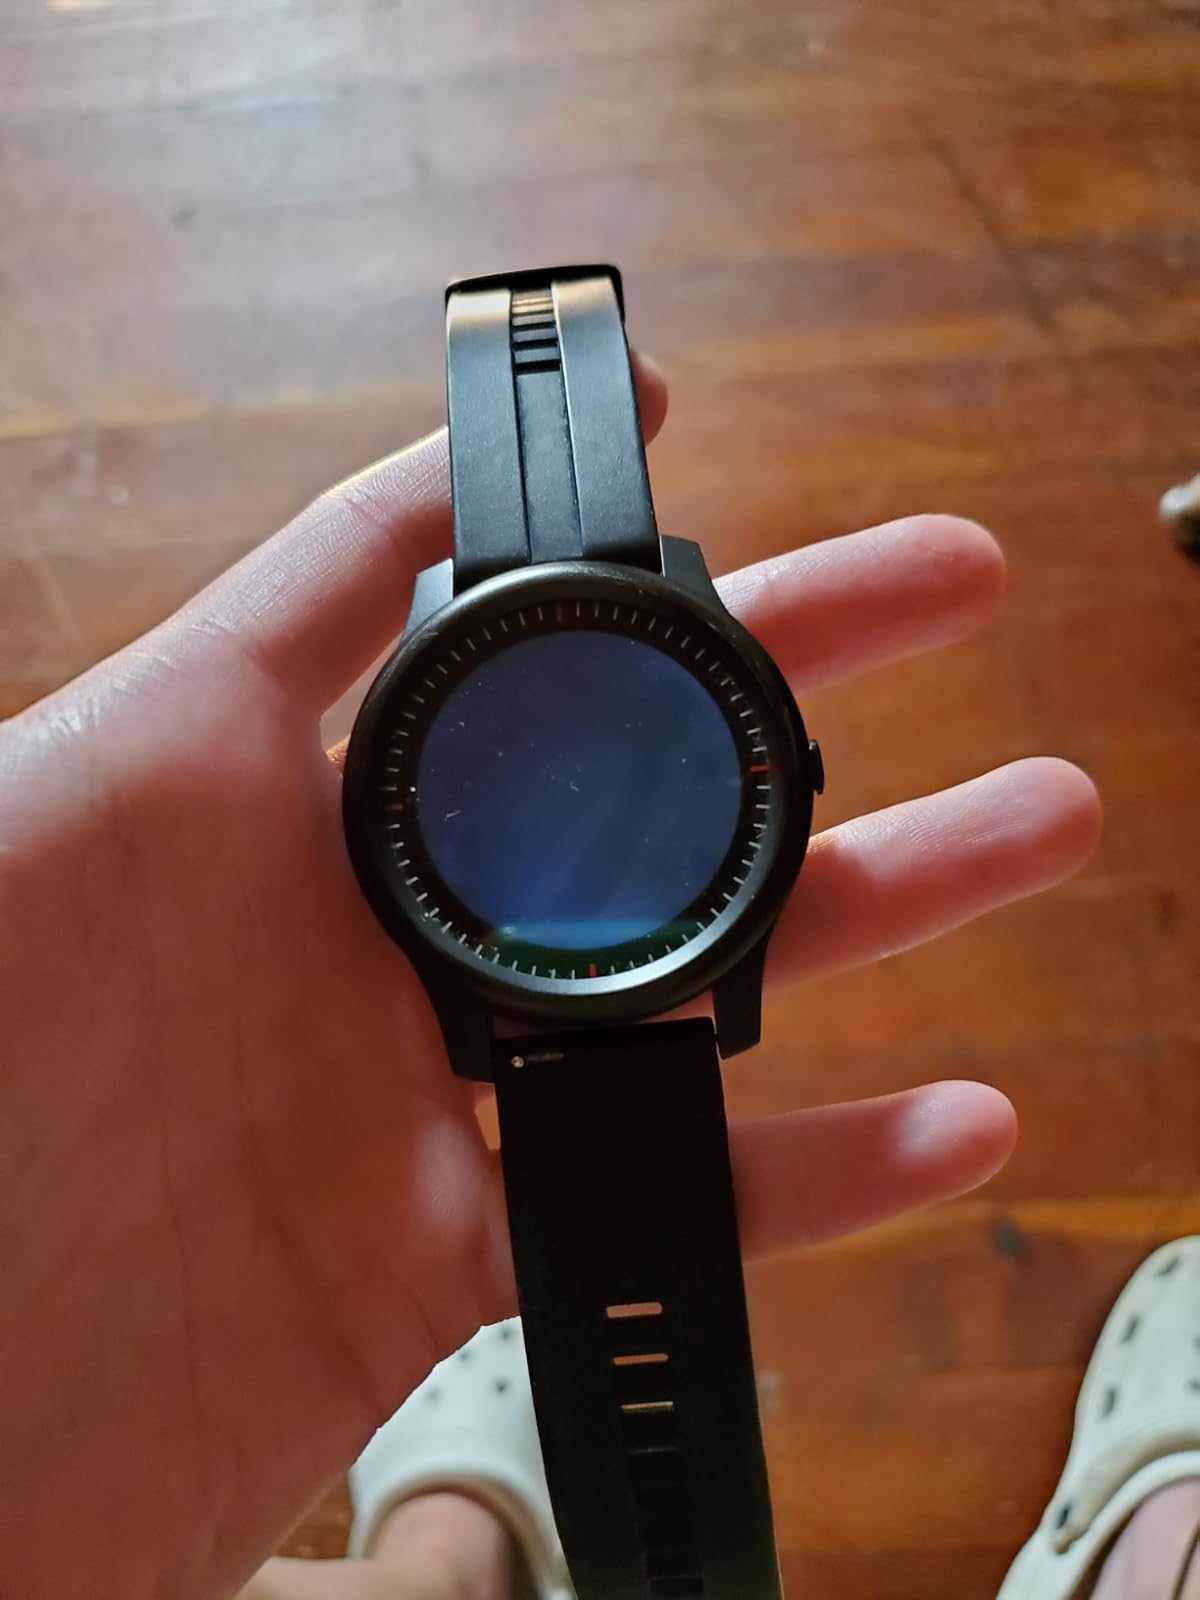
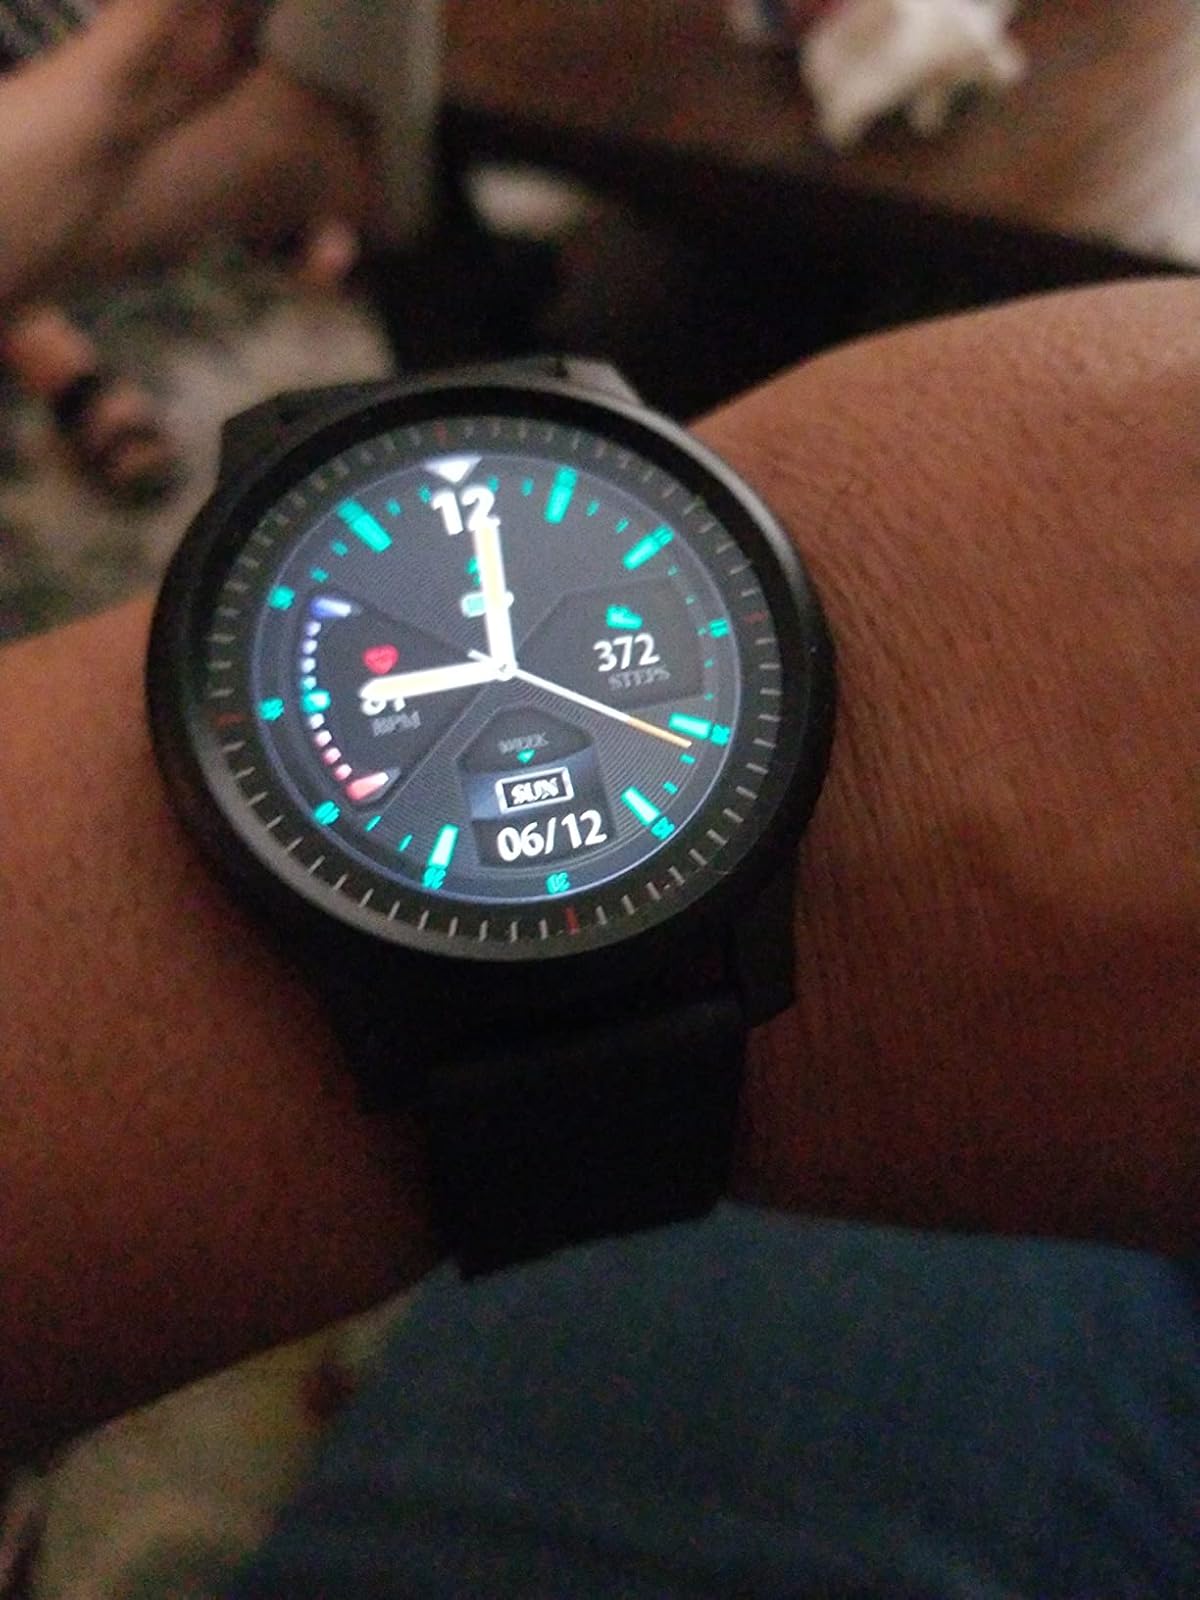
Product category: smartwatch
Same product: yes